Describe the emotion expressed in this image:  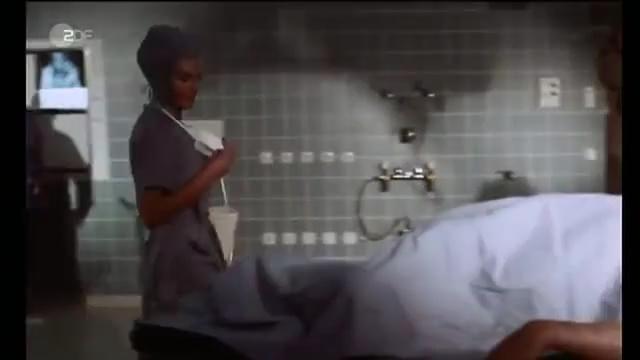
This person displays Pain, valence and arousal with low intensity.